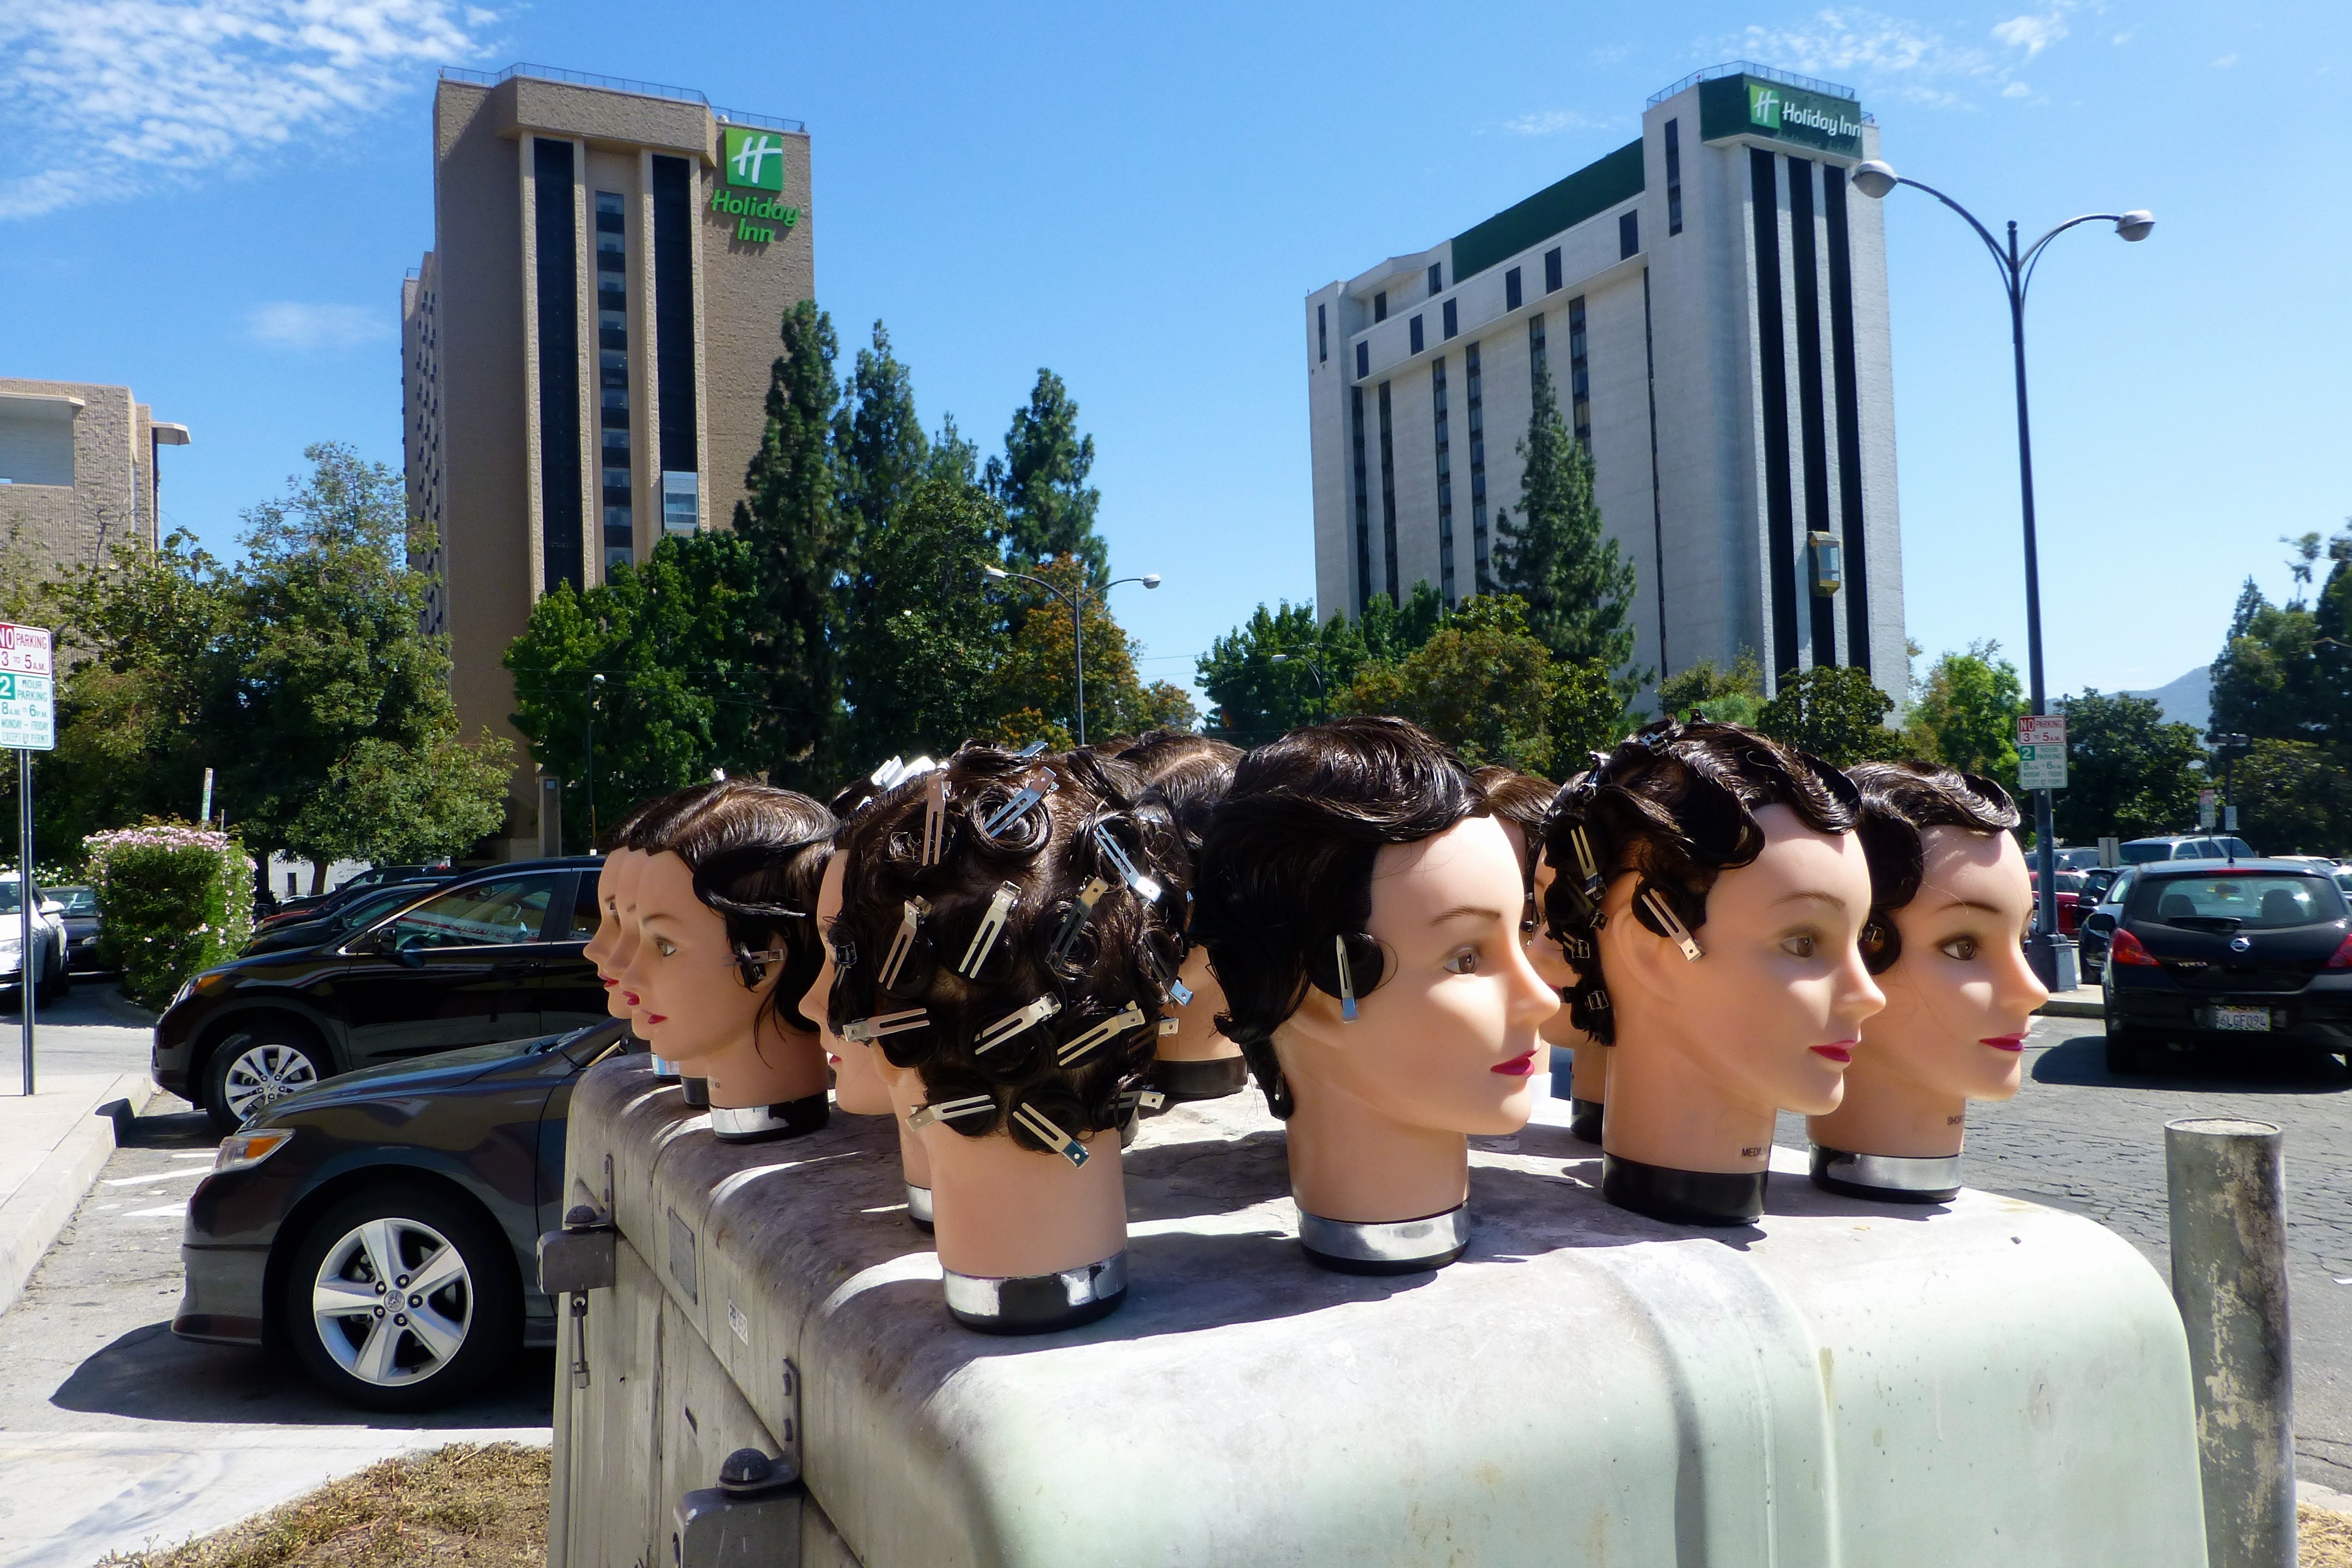
pedestrian, group, people, hair, perspective, crowd, collection, hairstyle, outdoors, display, public, dolls, bizarre, creepy, strange, faces, odd, heads, mannequins, hairdo, alike